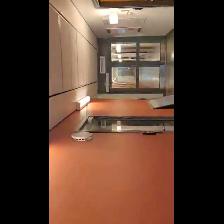
Label: NonHuman